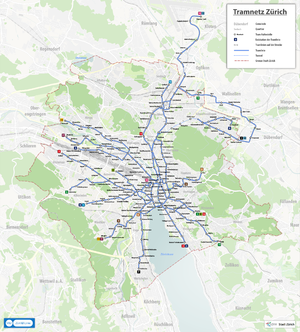
Le tramway de Zurich est le plus important réseau suisse de tramway, avec 17 lignes, 68,4 km d'infrastructures et 112 km de lignes commerciales.